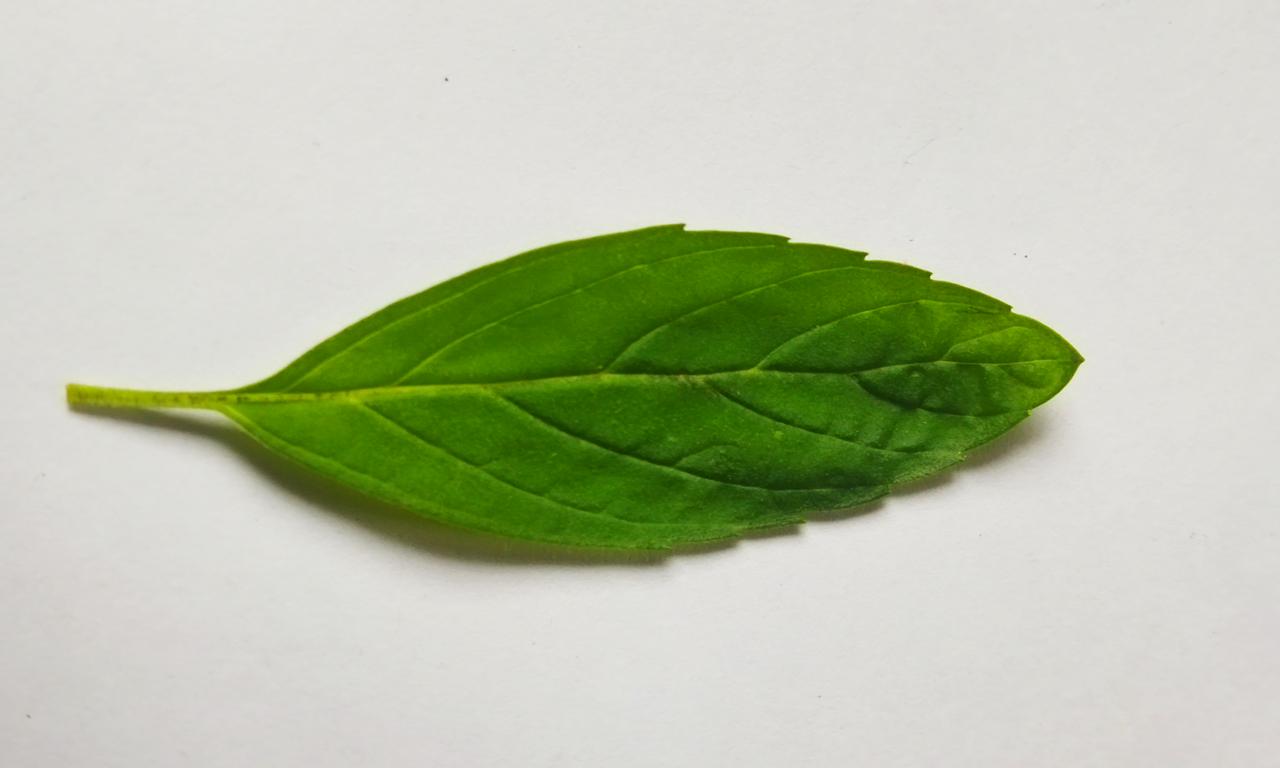
Label: Fresh